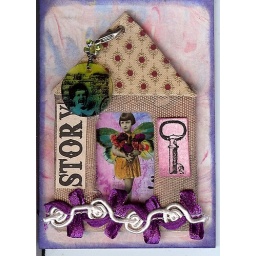
houses made from a plastic slide mount, covered in fabric and embellished with bits and bobs.Background: shaving foam marbled card